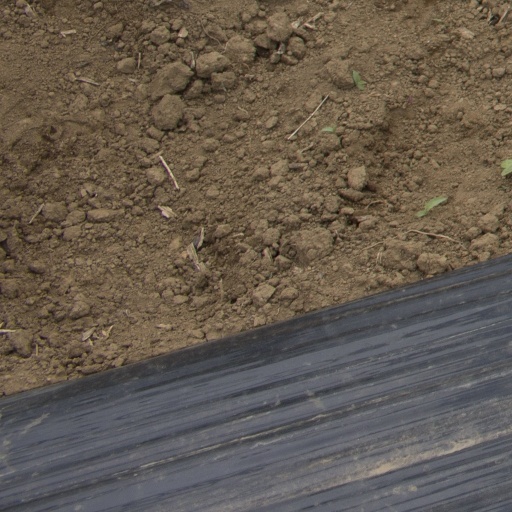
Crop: Jerusalem artichoke